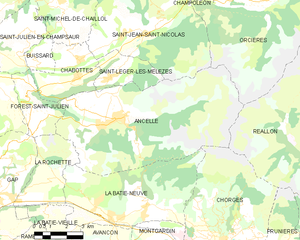
Carte des communes françaises: Ancelle